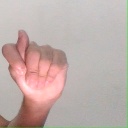
अक्षर: ट